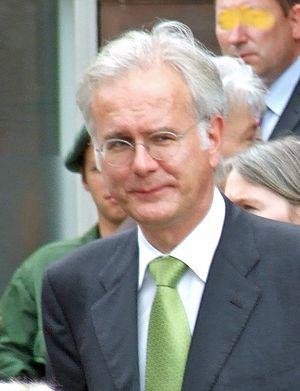
Harald Schmidt est un animateur de télévision allemand né le 18 août 1957 à Neu-Ulm. Il est célèbre pour son talk show Die Harald Schmidt Show. À côté de son travail comme animateur, il est aussi devenu connu comme acteur, chansonnier, chroniqueur, conférencier, auteur et présentateur.